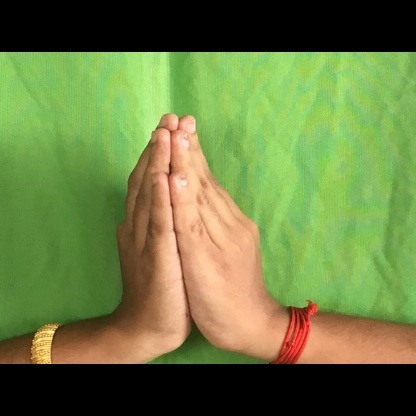
Mudra: Anjali